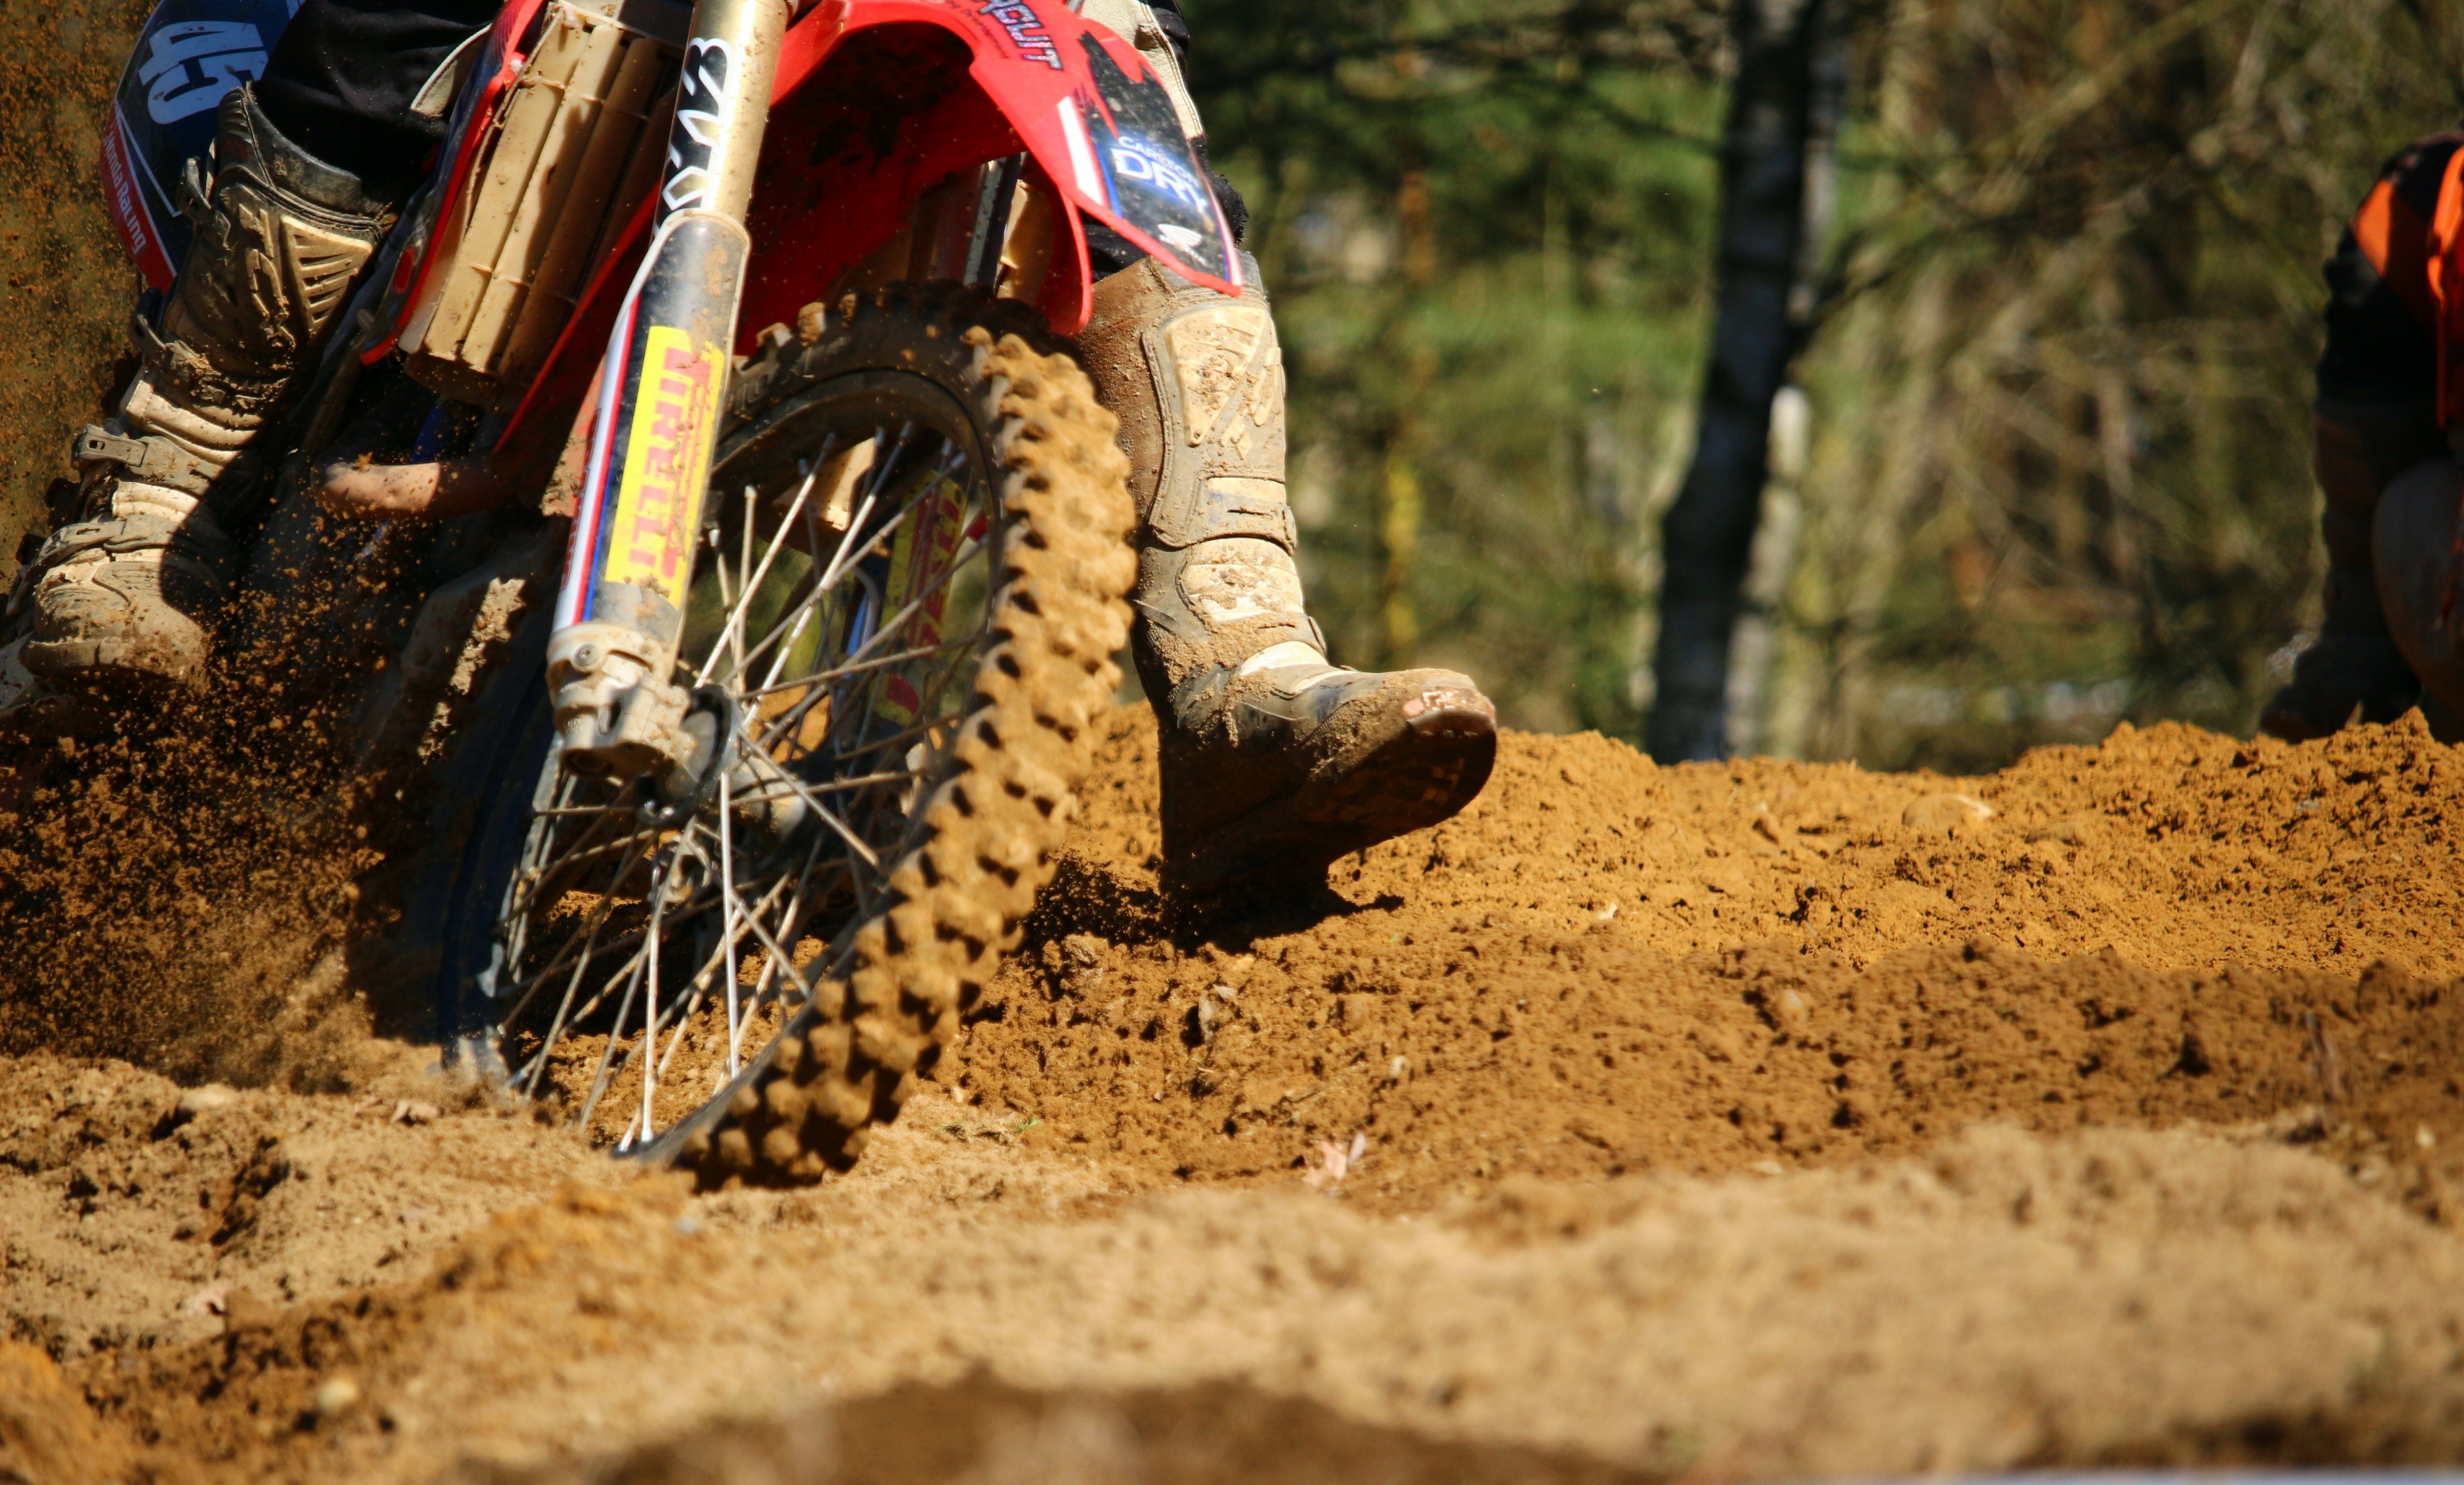
sand, bicycle, vehicle, motorcycle, motocross, soil, cross, extreme sport, mountain bike, race, sports, racing, driver, motorsport, freeride, enduro, mountain biking, motocross ride, motorcycle racing, cycle sport, downhill mountain biking, off roading, endurocross